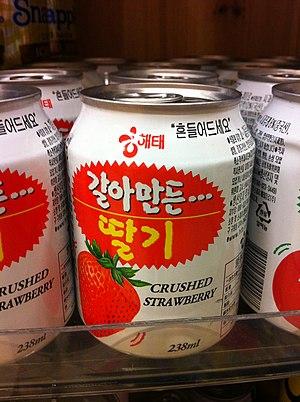
Boîte coréenne de purée de fraise
Le jus de fraise est une boisson préparée à partir de fraises.